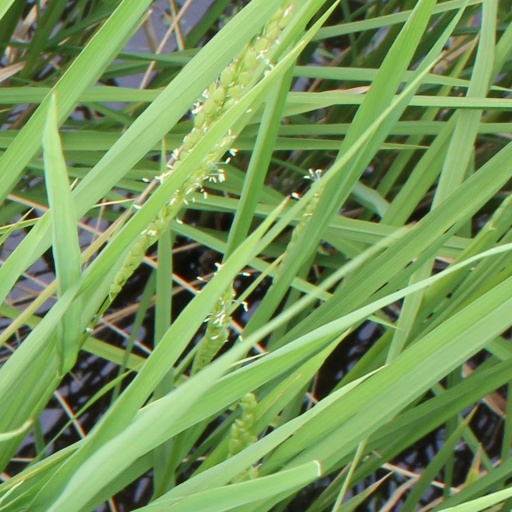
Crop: rice